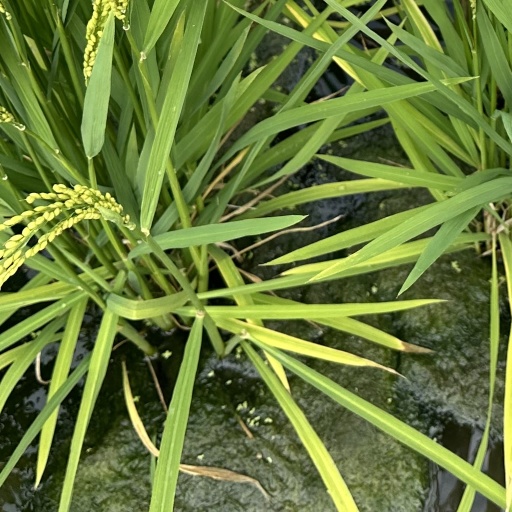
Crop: rice